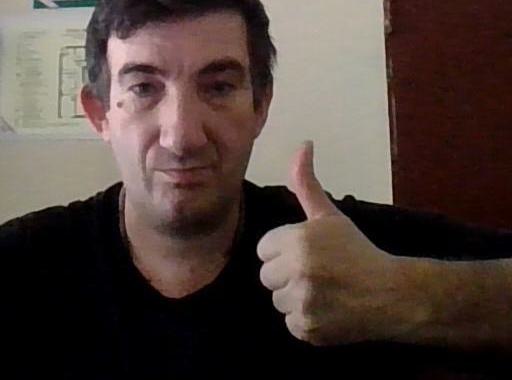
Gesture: like